Sean McGorty

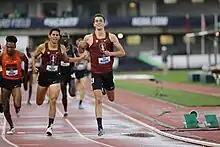
McGorty wins the 5000 meters at the 2018 NCAA Division I Outdoor Track and Field Championships.

While at Stanford University, McGorty won an NCAA title and recorded multiple All-American finishes. He competed in the NCAA Division I men's cross country championships four times, with a highest finish of seventh in 2015. While competing in track, McGorty had several top finishes in the mile. In January 2015, he ran the mile in 3:59.34, becoming the first collegiate runner to achieve a sub-four minute mile in 2015. In 2016, he improved his time in the indoor mile to 3:53.95, finished less than a second behind Izaic Yorks.